Lewis Cass (footballer)

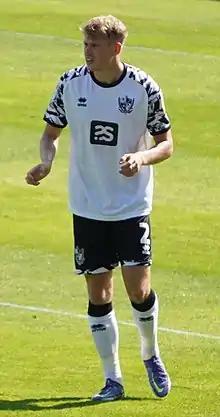
Cass as a Port Vale player.

Lewis Graham Cass (born 27 February 2000) is an English professional footballer who plays as a defender for club Harrogate Town.